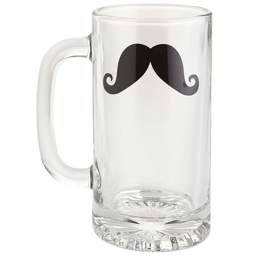
we moustache you if you 've found the right gift for your father yet .